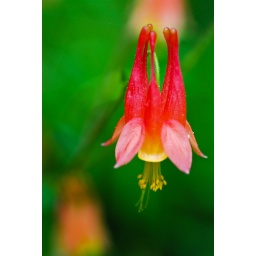
Lone red flower providing the color in a green world.